Timeline of Spirit

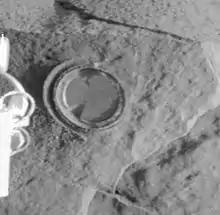
Digital camera (the Pancam) image of a Mars rock (called Adirondack) taken after a RAT grind (the rock grinding tool)

For the first intentional grinding of a rock on Mars, the "Spirit" team chose a rock called "Adirondack". To make the drive there, the rover turned 40 degrees in short arcs totaling . It then turned in place to face the target rock and drove four short moves straightforward totaling . Adirondack was chosen over another rock called "Sashimi", which was closer to the rover, as Adirondack's surface was smoother, making it more suitable for the Rock Abrasion Tool (aka "RAT").